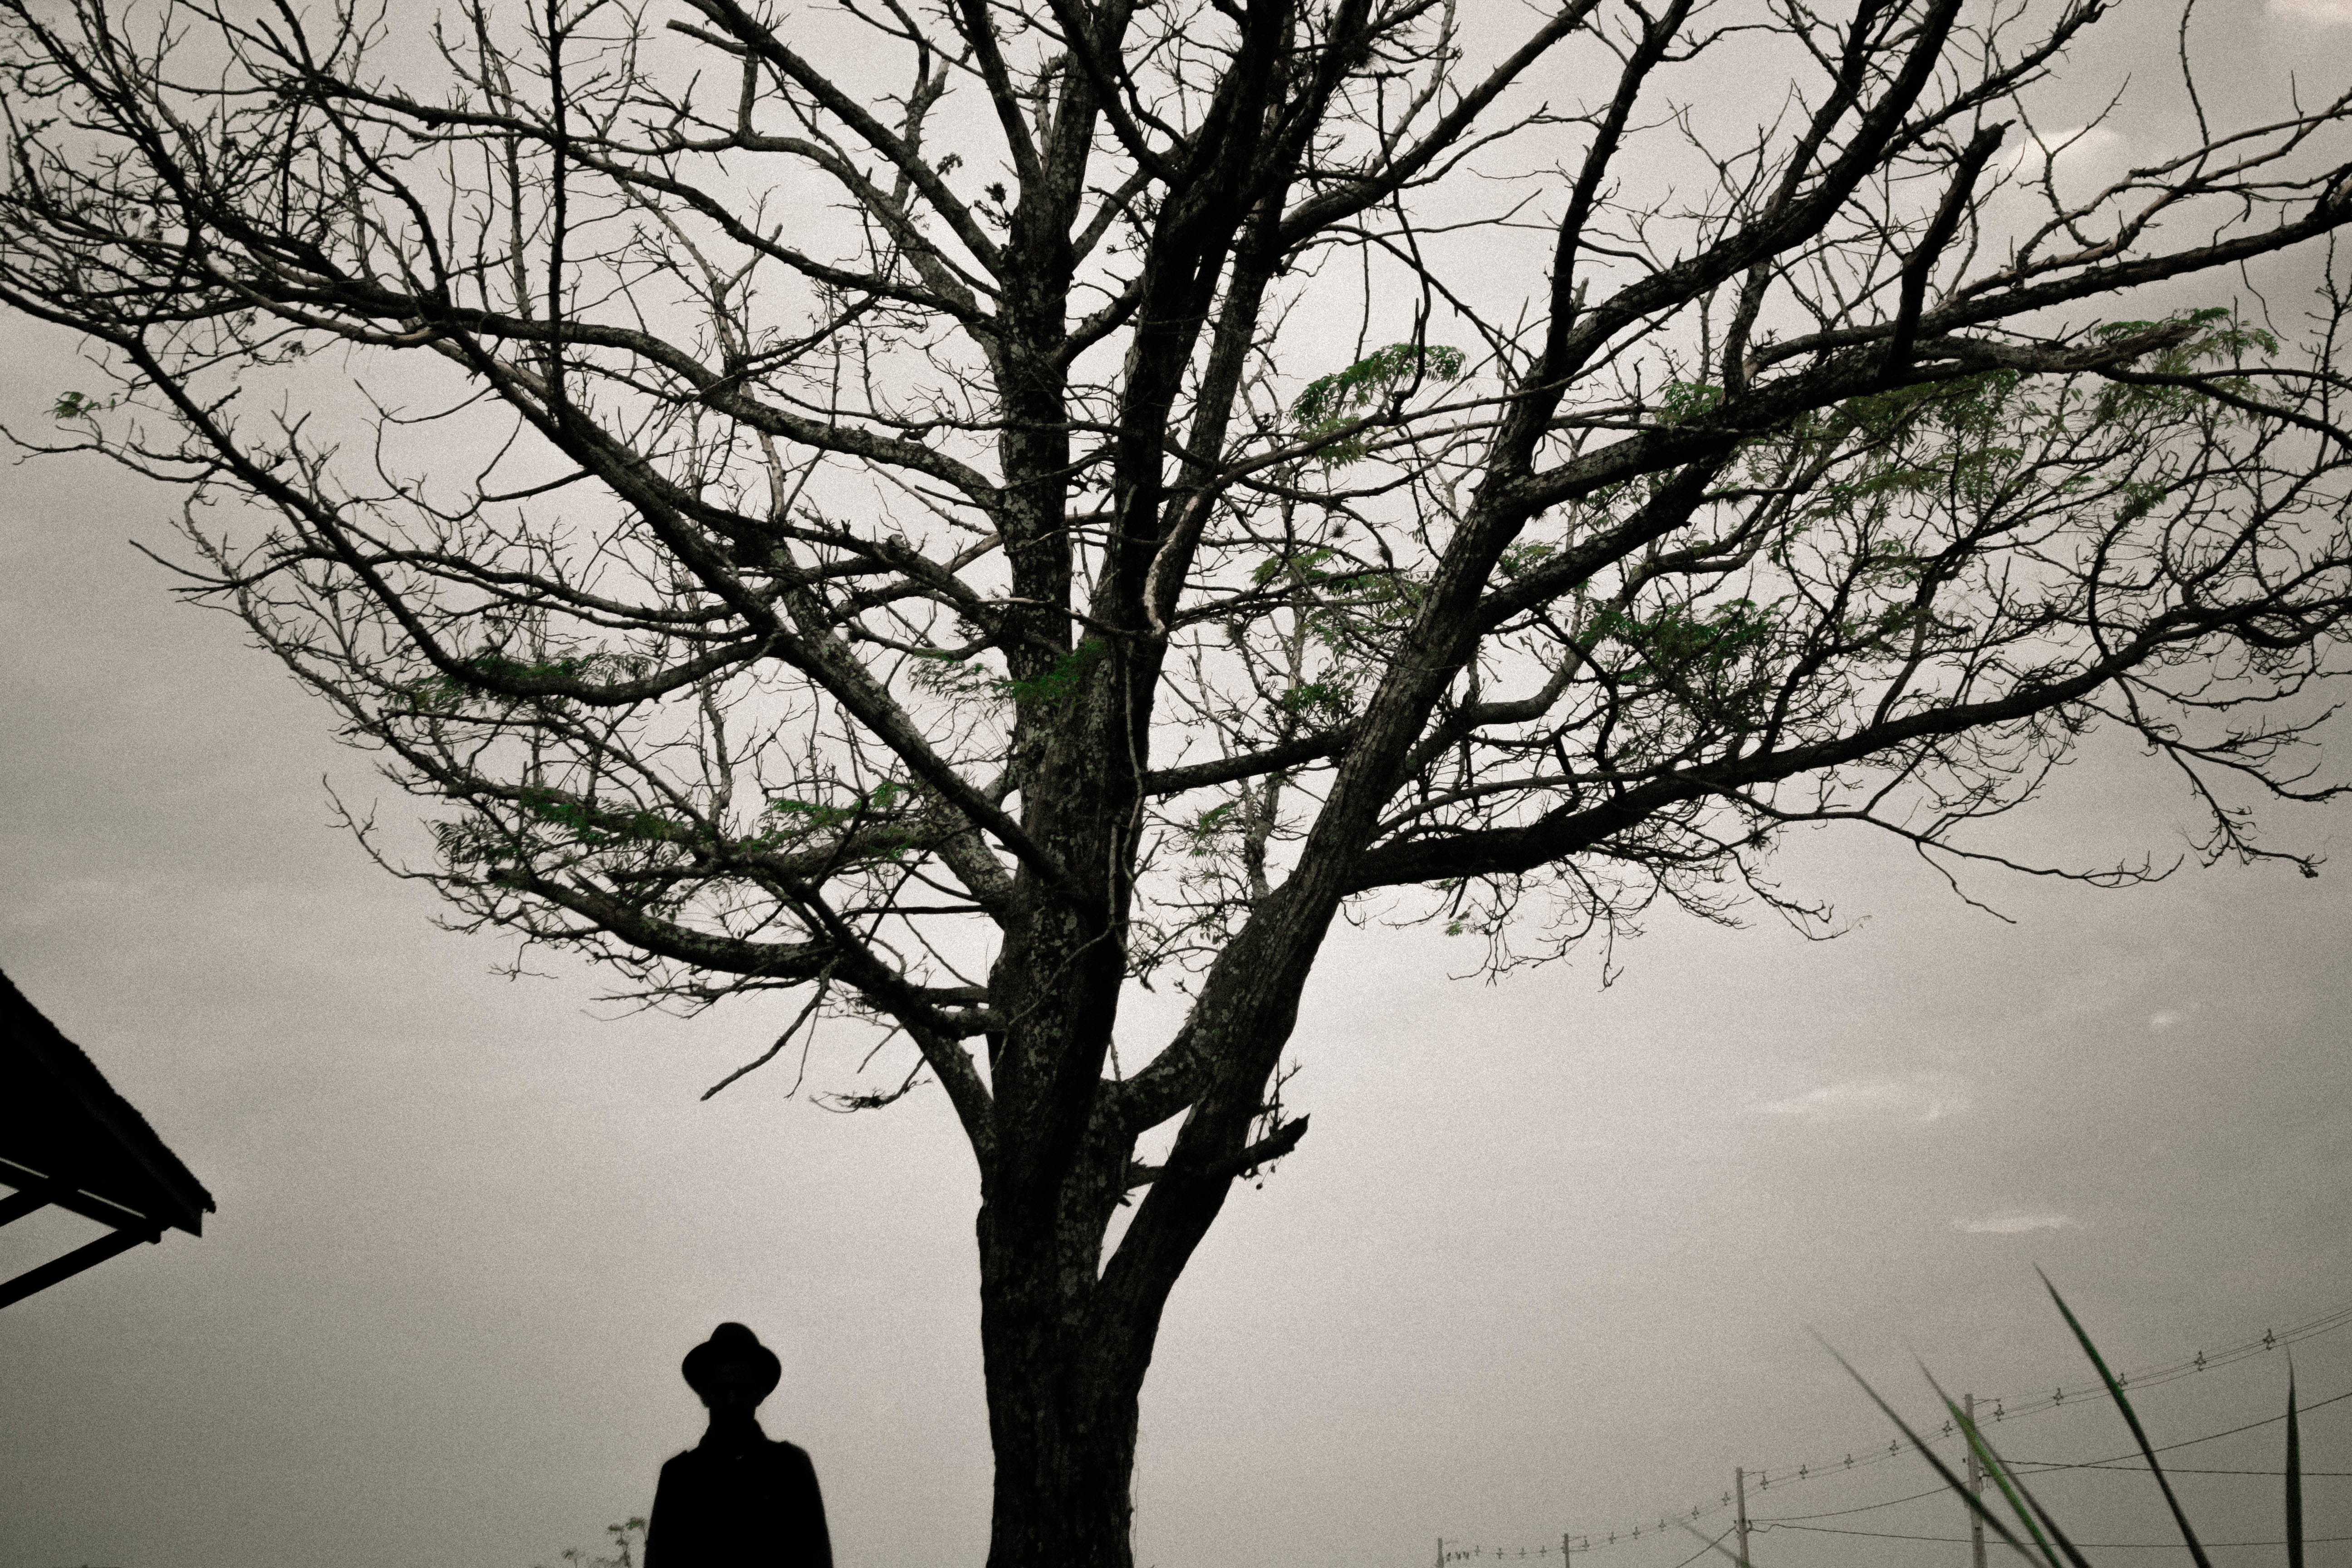
tree, nature, branch, silhouette, winter, black and white, plant, sky, sunlight, morning, leaf, flower, spring, monochrome, monochrome photography, atmospheric phenomenon, woody plant